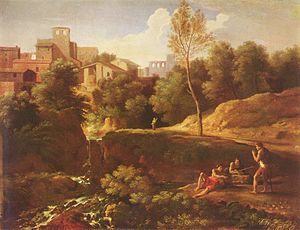
Gaspard Poussin
Landskab ved Gaspard Poussin, 1650-1660.
Gaspard Poussin var en fransk landskabsmaler.